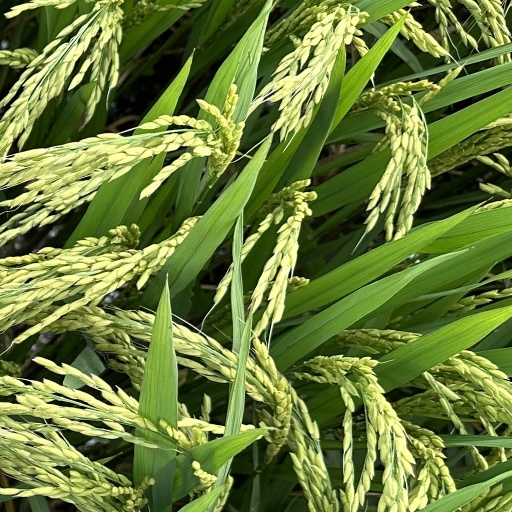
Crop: rice